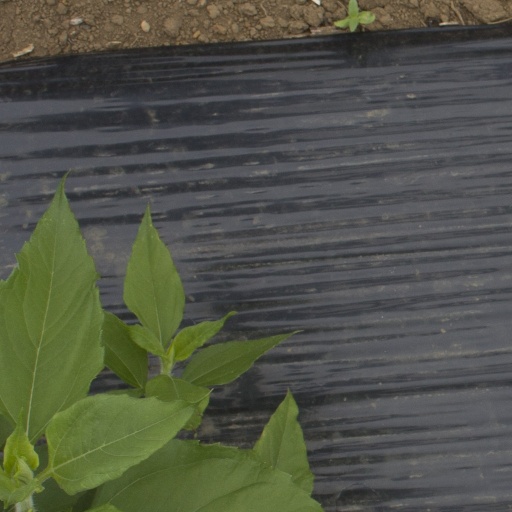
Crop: Jerusalem artichoke